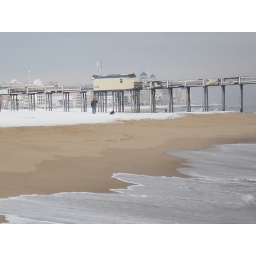
The lone dog walker in the snow on the beach